United States responses to the COVID-19 pandemic

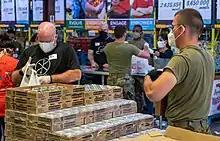
The members of the Florida National Guard support Feed Tampa Bay in their efforts to distribute food to the local community.

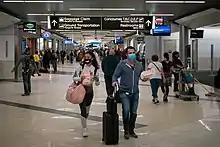
Passengers wearing facemasks at Hartsfield–Jackson Atlanta International Airport

In mid-March, the government began having the military add its health care capacity to impacted areas. The United States Army Corps of Engineers (USACE), under the authority of Federal Emergency Management Agency (FEMA), leased private buildings nationwide. They included hotels, college dormitories, and larger open buildings, which were converted into temporary hospitals. The Jacob K. Javits Convention Center in New York City was quickly transformed into a 2,000-bed care facility on March 23, 2020. The Army also set up field hospitals in various affected cities.